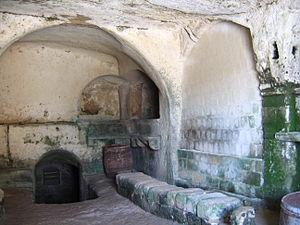
Matera est une ville italienne d'environ 60 400 habitants, chef-lieu de la province de même nom, située en Basilicate.
Un caveau est un abri partiellement souterrain utilisant la protection naturelle du sol. Ce type d'abri est commun dans l'architecture vernaculaire des zones tempérées.